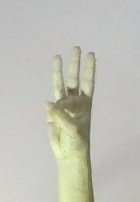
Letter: thaa